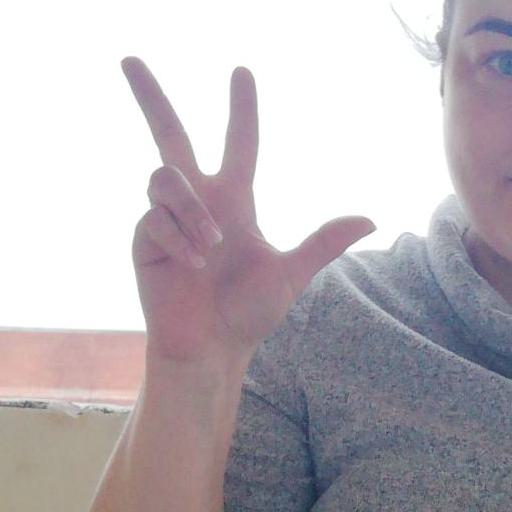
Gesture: three2